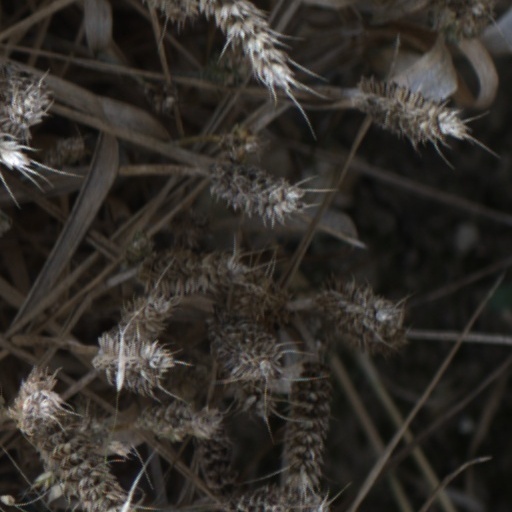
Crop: wheat